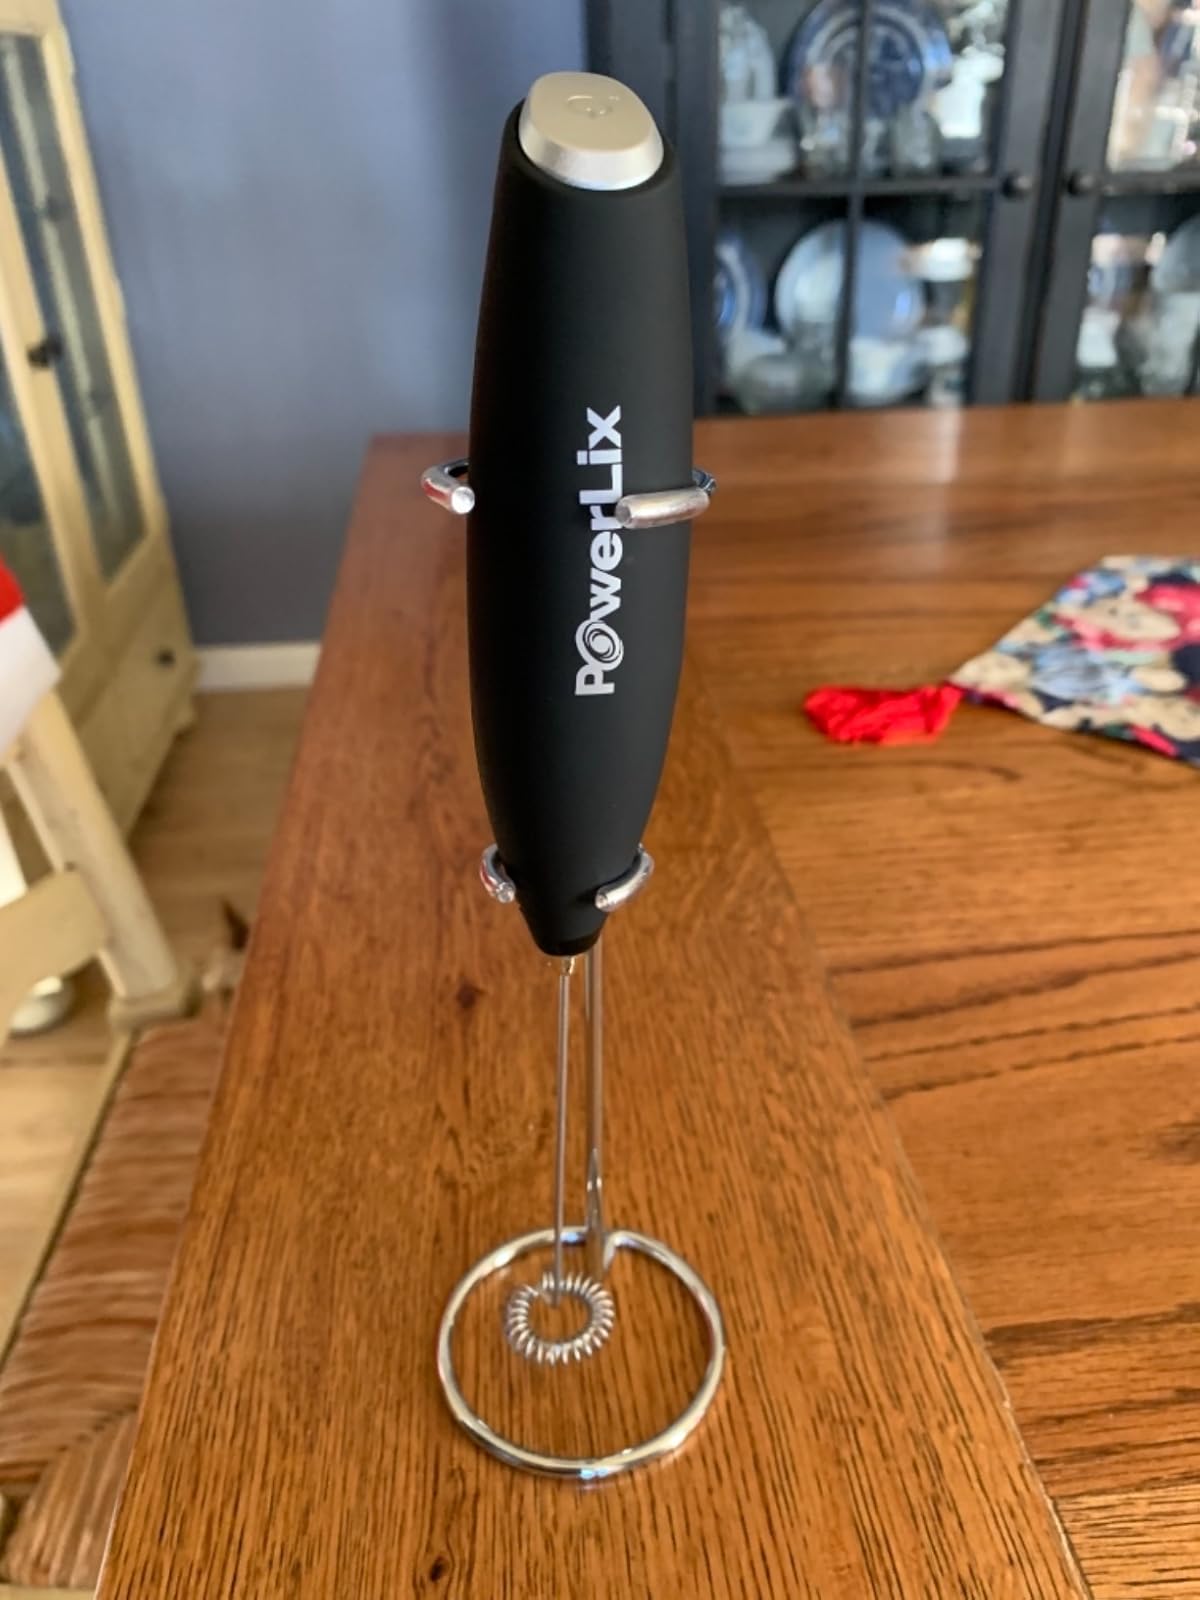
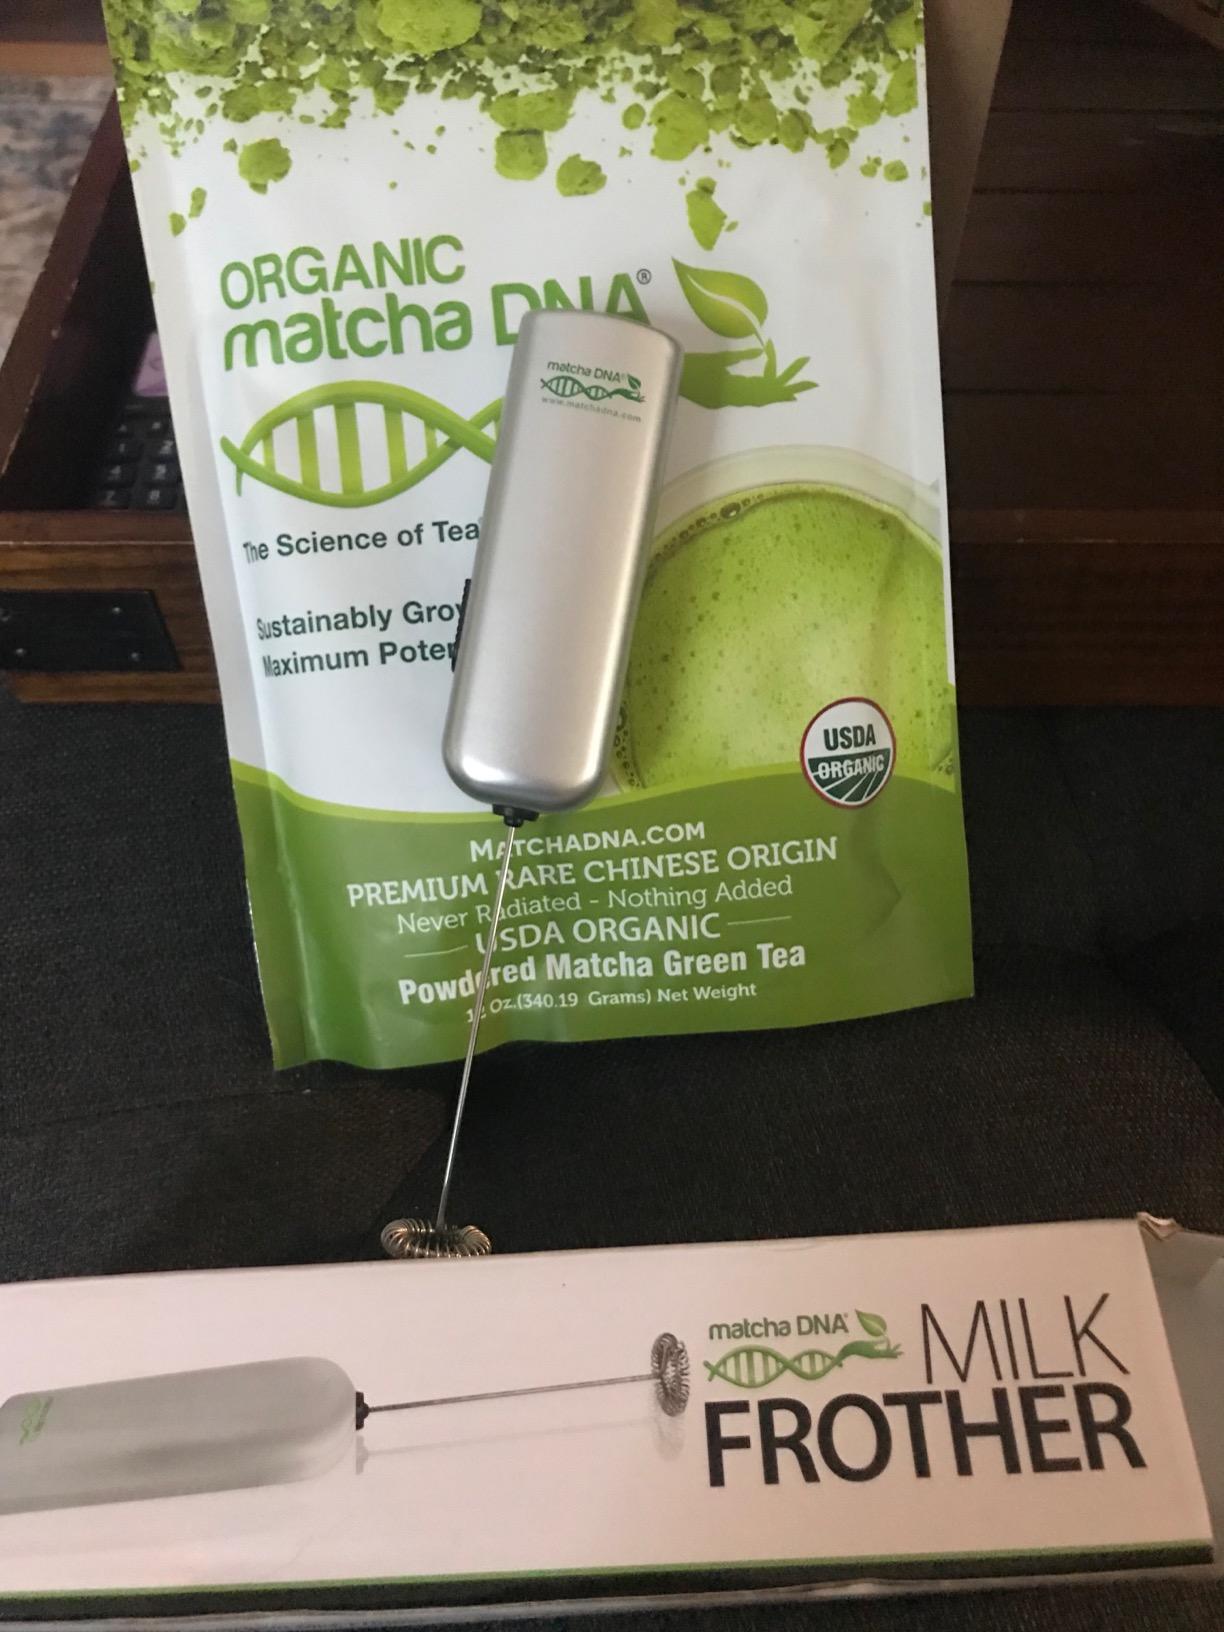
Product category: items_mixer
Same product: no